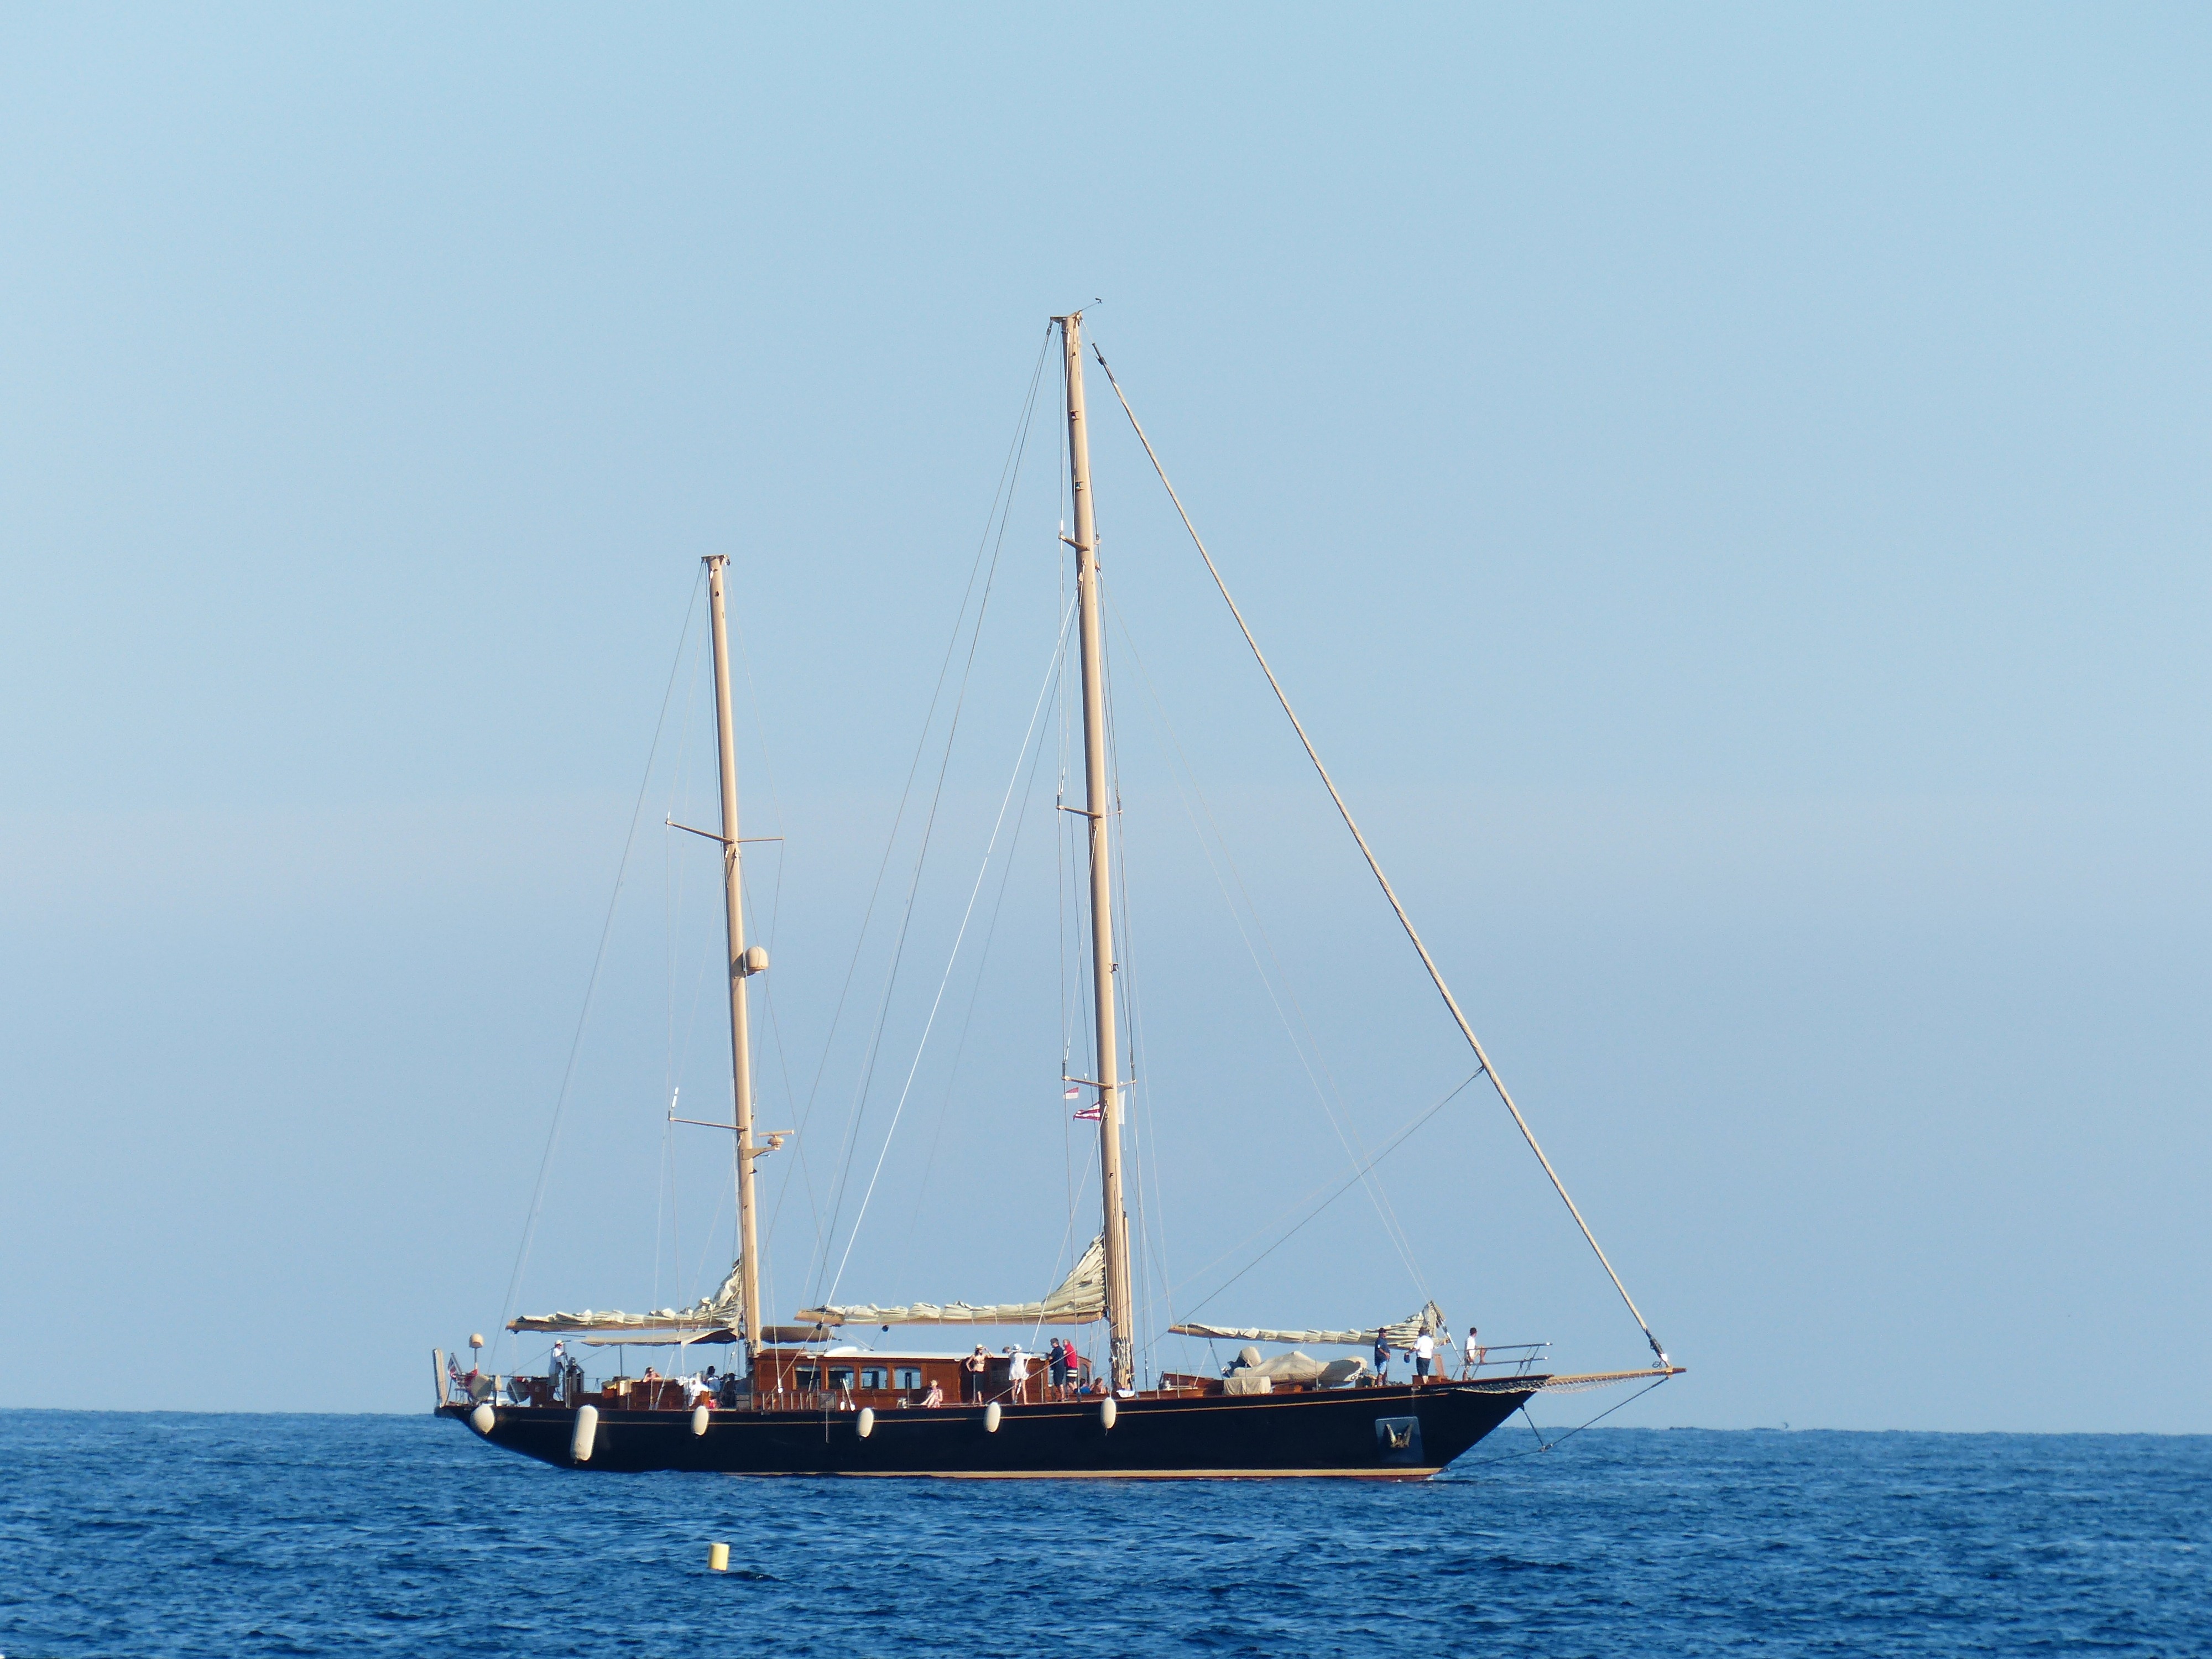
sea, ocean, boat, ship, vehicle, mast, sailing, holiday, bay, sailboat, boats, sail, sailing vessel, shipping, watercraft, schooner, sailor, windjammer, sailing ship, tall ship, excursion boat